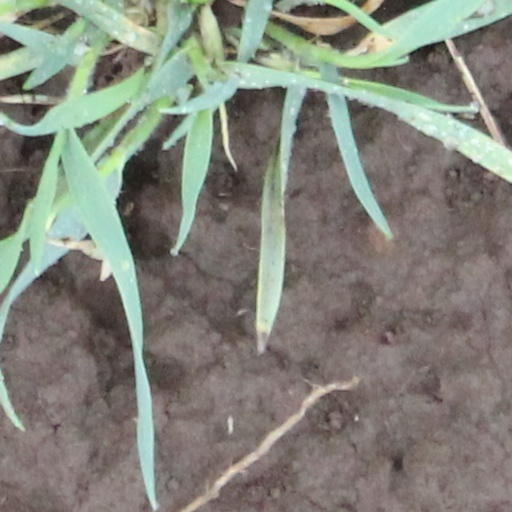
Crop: wheat